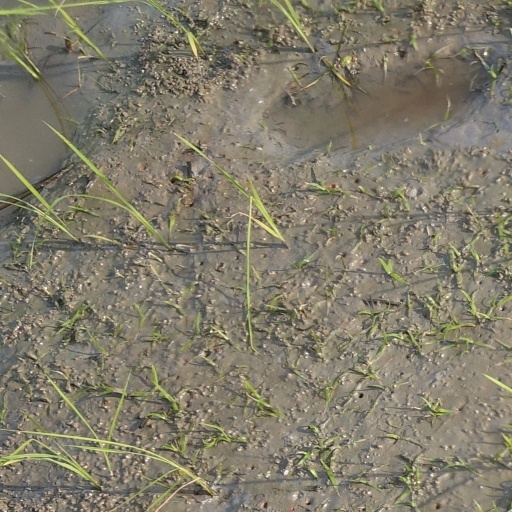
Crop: rice